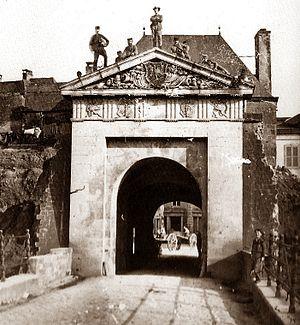
La façade extérieure de la Porte-Neuve